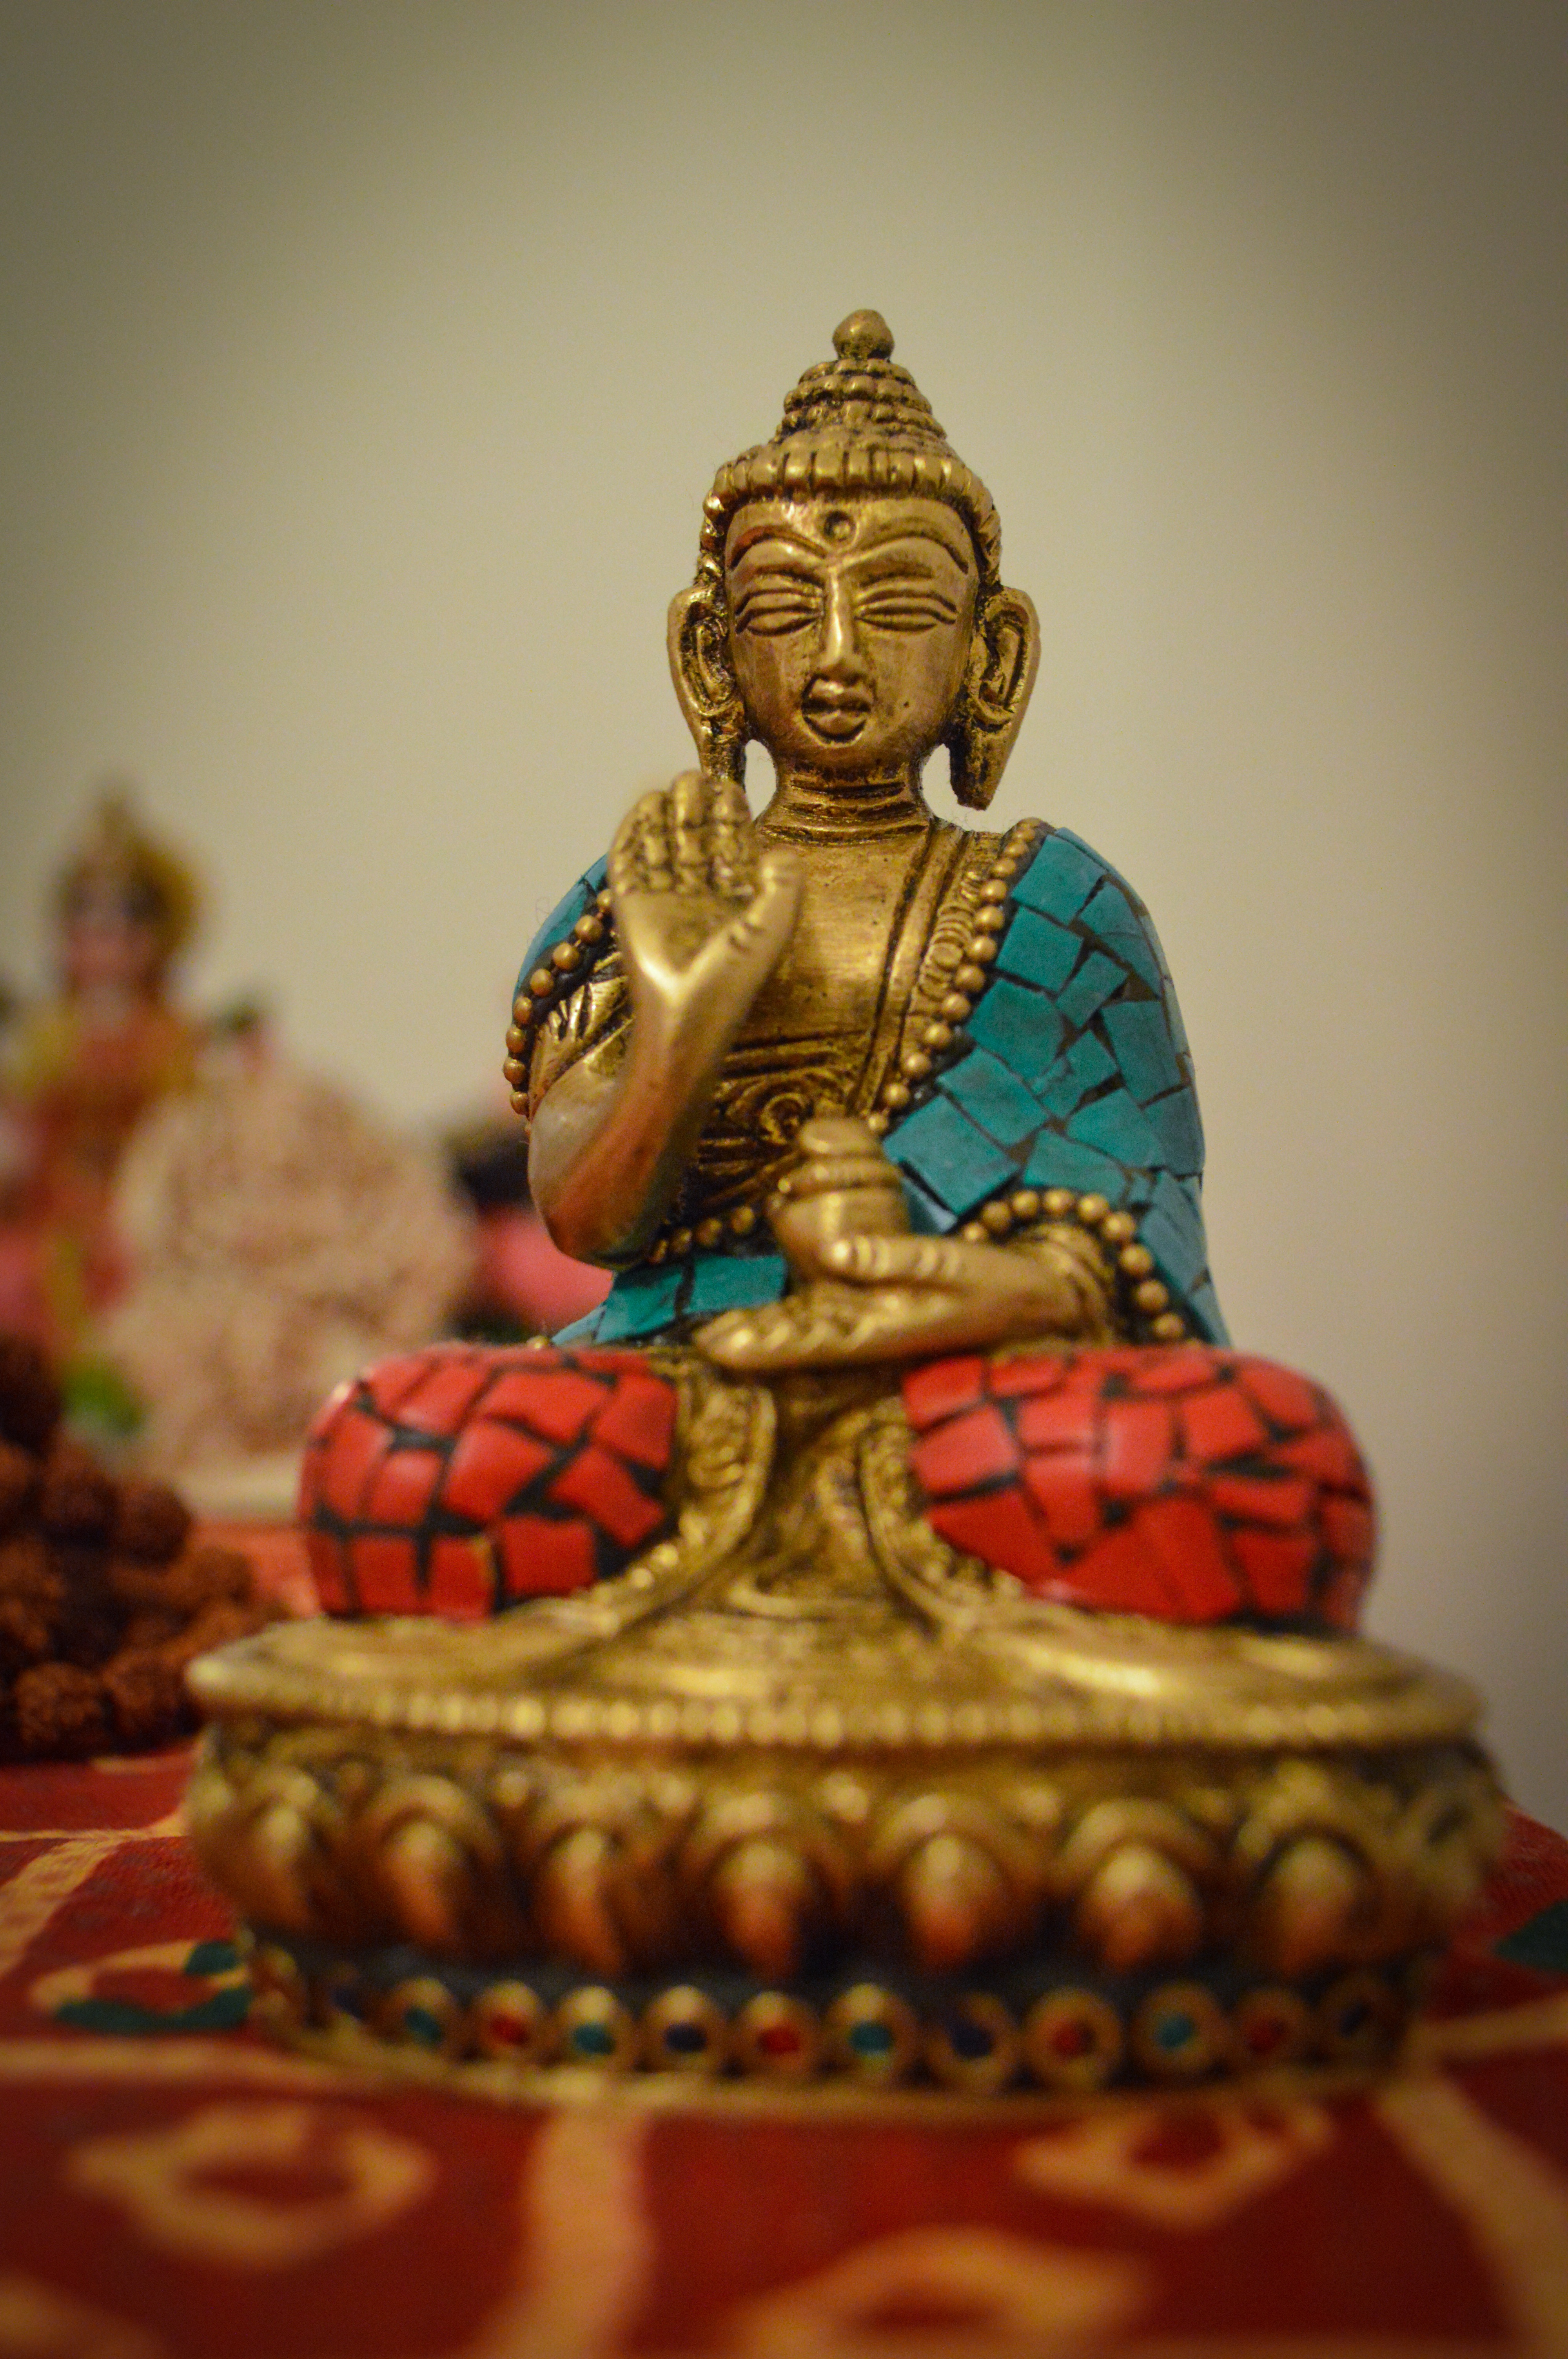
monument, statue, symbol, buddhism, spiritual, sculpture, art, temple, buddha, culture, carving, hindu temple, gautama buddha, ancient history